The Bitter Tea of General Yen

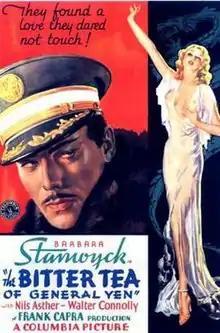
Theatrical release poster

The Bitter Tea of General Yen is a 1933 American pre-Code drama war film directed by Frank Capra and starring Barbara Stanwyck, and featuring Nils Asther and Walter Connolly. Based on the 1930 novel of the same name by Grace Zaring Stone, the film is about an American missionary in Shanghai during the Chinese Civil War who gets caught in a battle while trying to save a group of orphans. Knocked unconscious, she is saved by a Chinese general warlord who brings her to his palace. When the general falls in love with the naive young woman, she fights her attraction to the powerful general and resists his flirtation, yet remains at his side when his fortune turns.